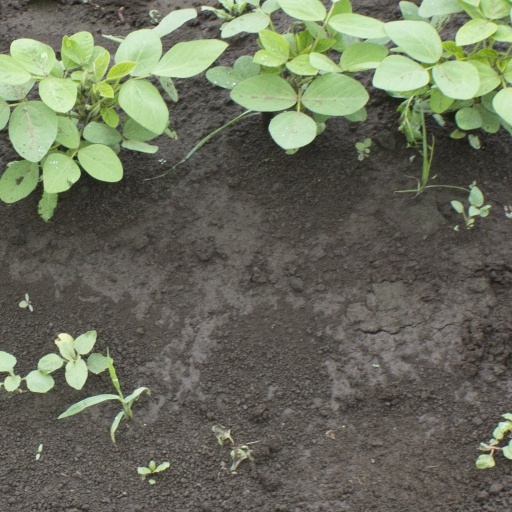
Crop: soybean